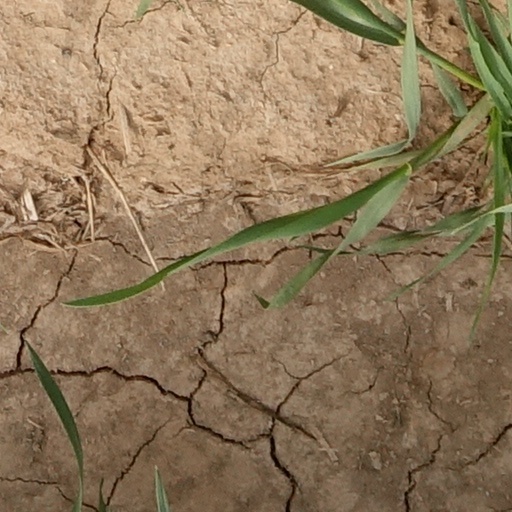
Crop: wheat